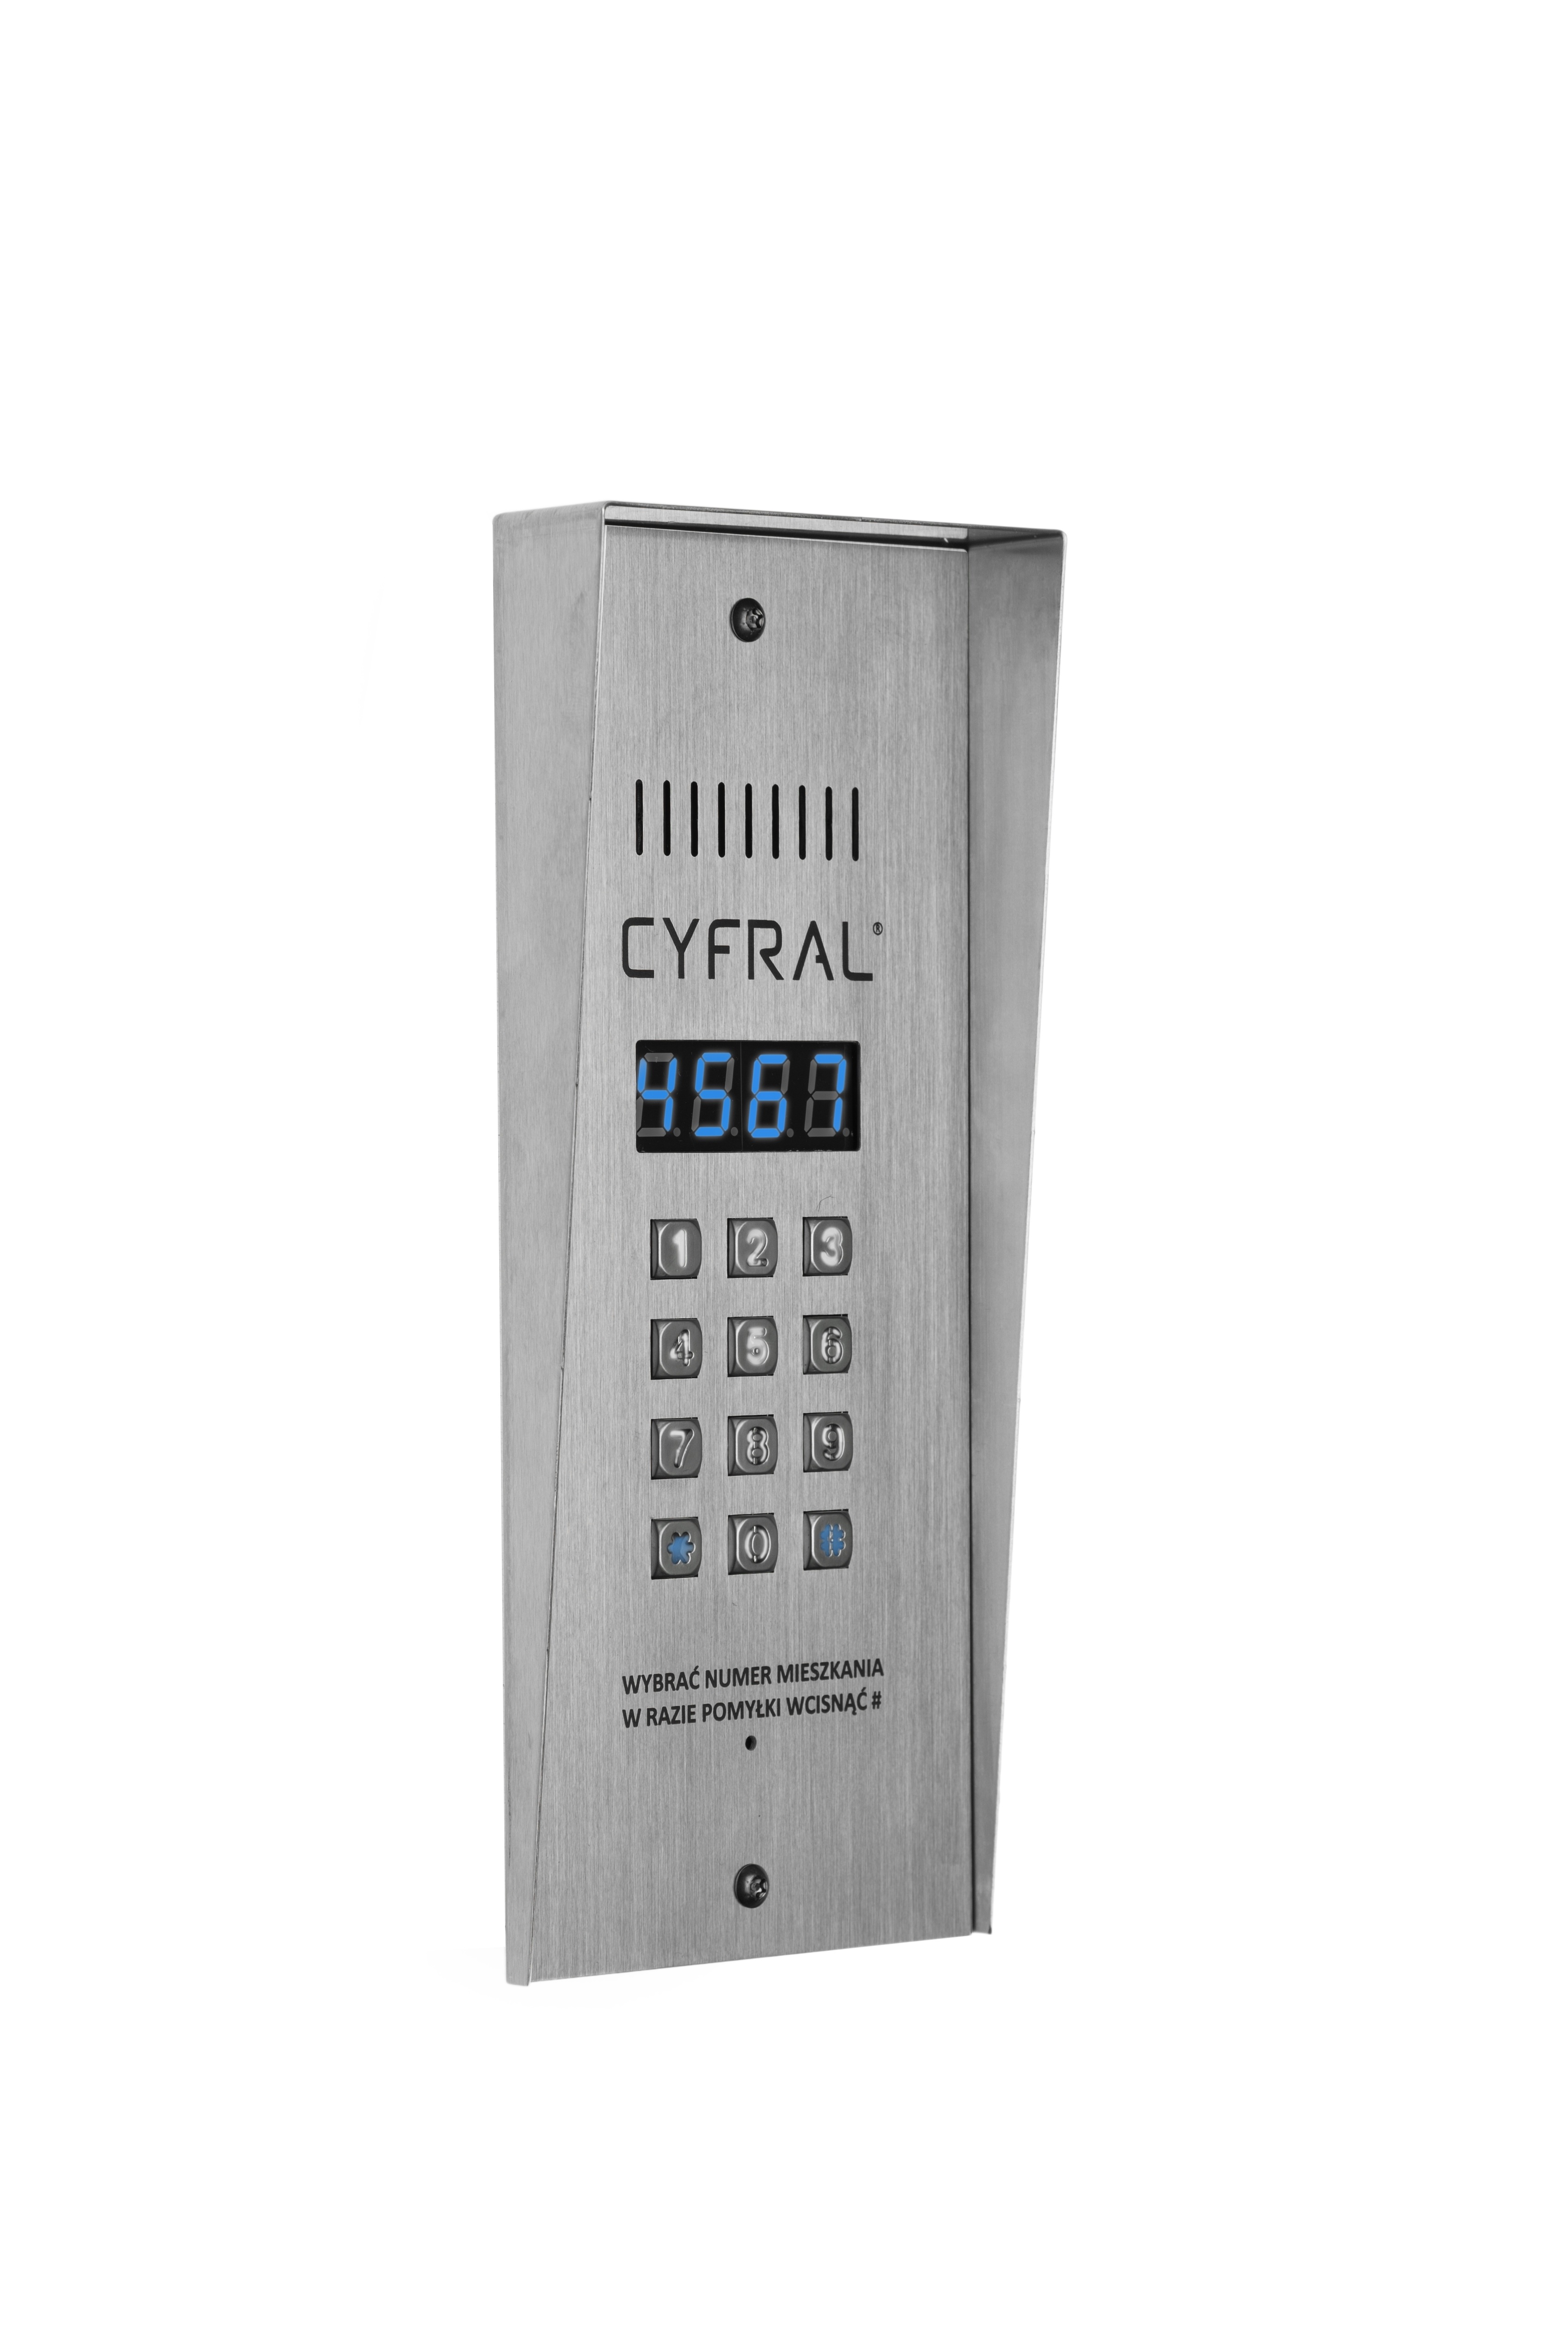
technology, stainless steel, label, product, safety, intercom, blue display, mechanical keyboard